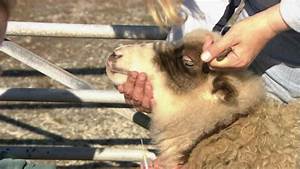
Label: pecora